Lords Commissioners of the Treasury

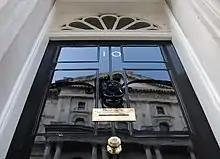
The door of 10 Downing Street, with "First Lord of the Treasury" inscribed on the letterbox as the addressee for post

The two exceptions were Lord Chatham and Lord Salisbury. During Chatham's ministry of 1766–68 he occupied the office of Lord Keeper of the Privy Seal instead. Lord Salisbury became First Lord neither during his first term (1885–1886) nor his third (1895–1902), though he did become First Lord for the first two years of his second ministry (1886–1892).